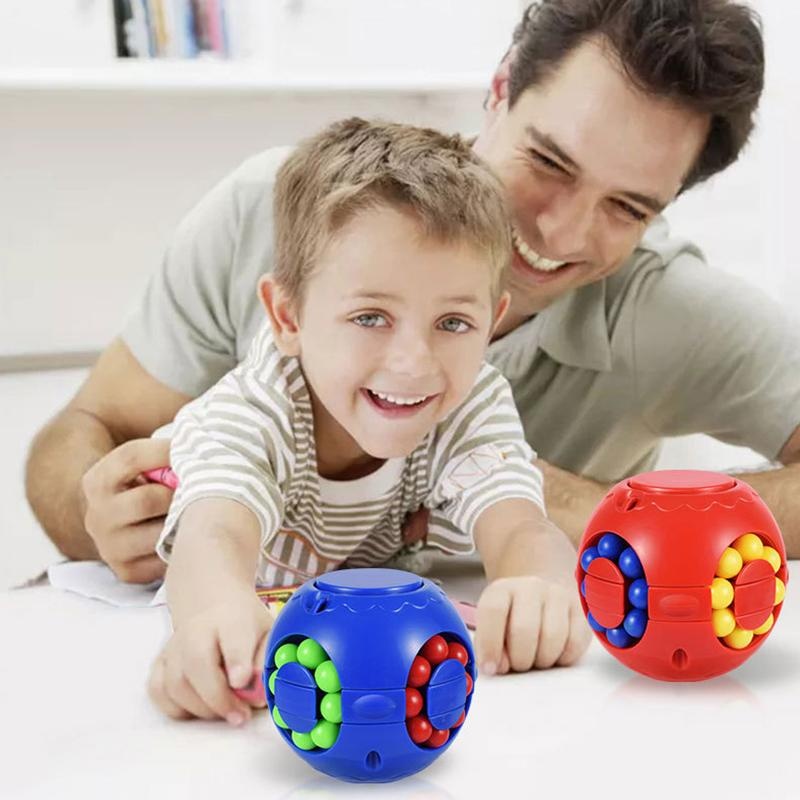
Roterande Magisk Kub Böna Leksak
Roterande Magisk Kub Böna Leksak Denna leksak kombinerar kreativiteten hos en gyro och en Rubiks kub för en intressant och ny upplevelse. Tillverkad av miljövänliga ABS-material, har den en ljus och vacker färg utan någon obehaglig lukt. Med fyra cirkulära hål och åtta pärlor av samma färg i varje hål, kan du använda den mellersta horisontella stången för att trycka och störa pärlorna och sedan trycka på dem för att återgå till samma färg. Detta tränar fingrarnas flexibilitet och håller barnet borta från elektroniska produkter. Denna leksak är inte bara rolig, den är också ett utmärkt pussel som hjälper barnet att träna koncentrationsförmåga, rumslig fantasi, logiskt tänkande, praktisk förmåga, observationsförmåga och tänkande förmåga. Dessutom främjar den förälder-barn-interaktion och partner-PK, vilket gör den till en perfekt gåva för spädbarn för att stärka föräldrar-barnrelationer och sociala kommunikationsbroar. Denna leksak är lämplig för barn över 6 år och är tillräckligt liten för att passa i en ficka. Den kan användas på kontoret, i skolan, på resan eller hemma. Den är tillverkad av ABS-material och har en diameter på 2,6 tum och en höjd på 2,36 tum. Den finns i färgerna röd, svart och blå. OBS: Det kan förekomma små måttavvikelser på grund av manuell mätning. Färgen på objektet kan också vara något annorlunda än färgen som visas på bilderna på grund av olika skärmar och ljuseffekter.
Brand: lyckrea
Category: Toys & Games > Toys > Activity Toys > Coiled Spring Toys